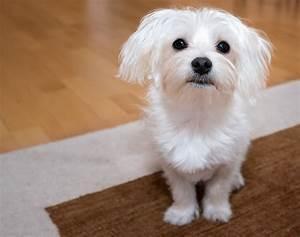
dog